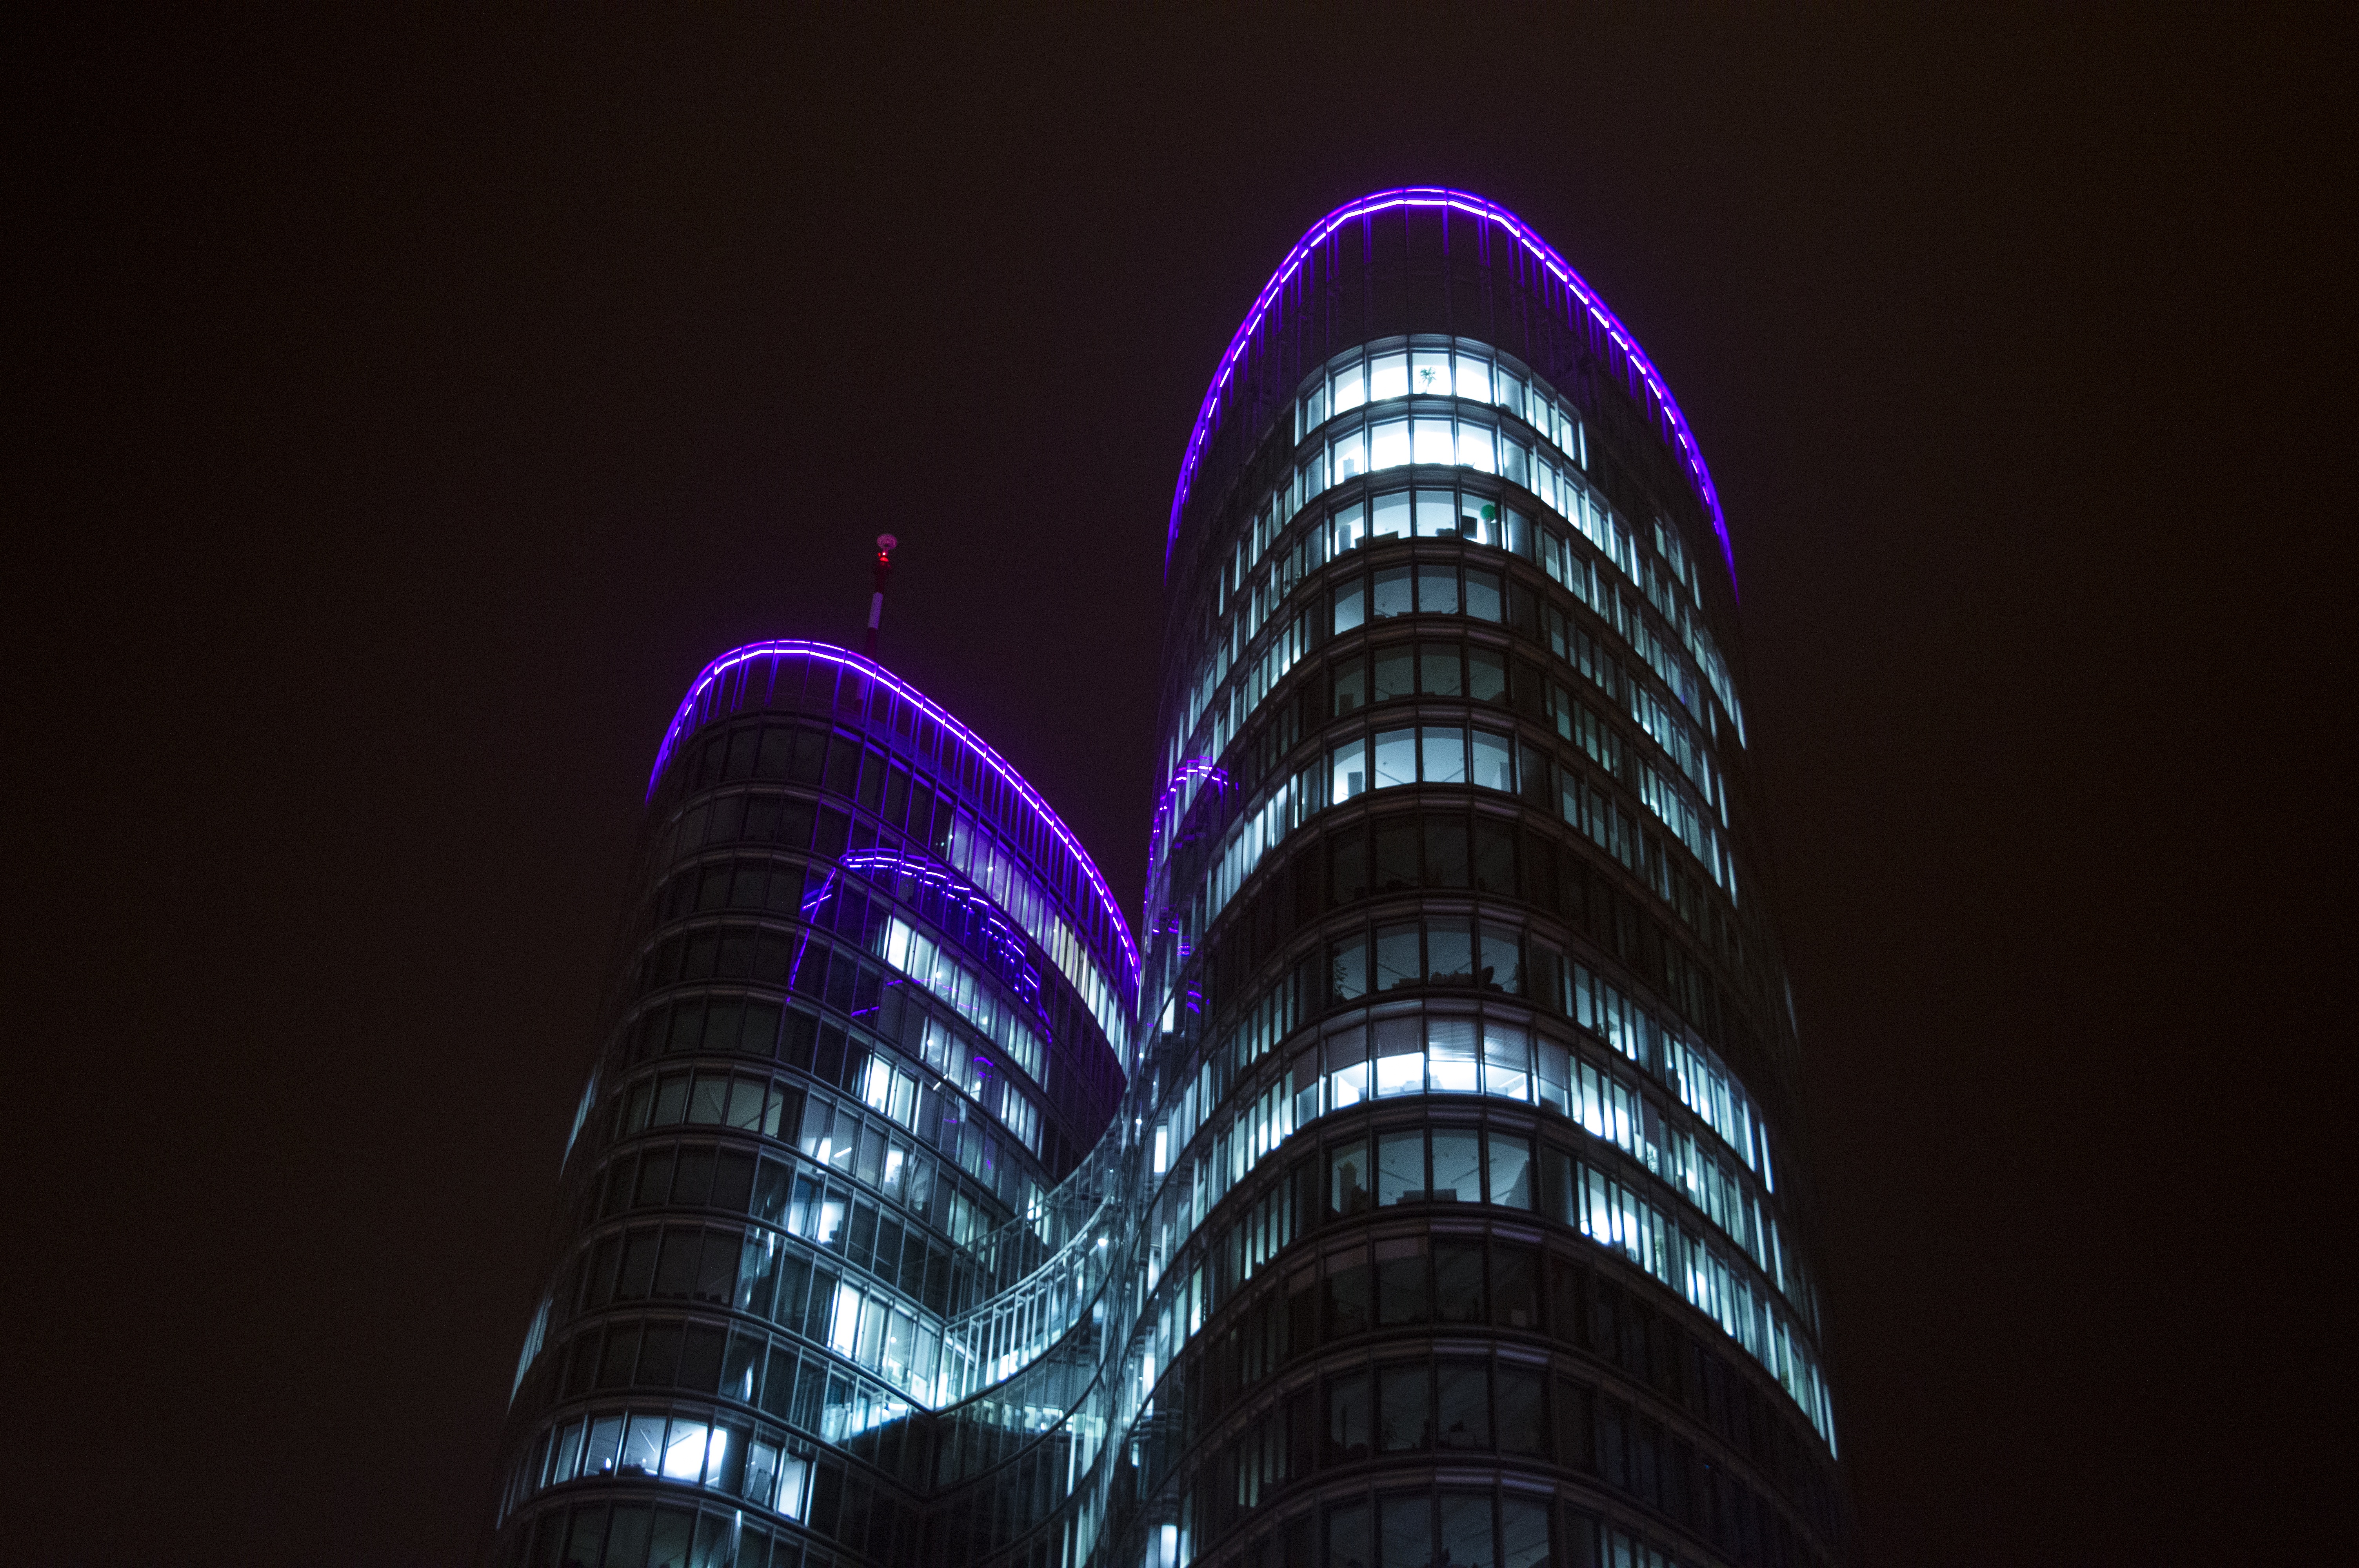
light, architecture, sky, night, purple, window, building, city, skyscraper, urban, cityscape, line, reflection, high, color, corporate, office, facade, darkness, blue, industry, business, modern, design, towers, symmetry, shape, glassy, corporation, metropolis, zagreb